Capital punishment in Uruguay

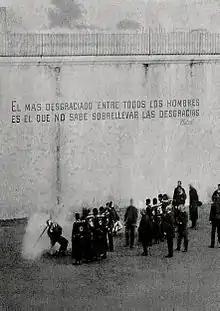
This picture shows the time of execution of criminals Facundo Luna and Carlos Bejarano in the Prison of Miguelete, Montevideo in 1892. The executions were performed in the presence of public in attendance and inmates in the prison yard. On the wall, a quote attributed to Plato can be seen: ""The most wretched amongst all men is he who cannot endure misfortune"".

Capital punishment in Uruguay was abolished from the legal system in 1907 by Law N° 3238, passed during the government of president Claudio Williman, and later removed from the constitutional system in 1918. The death penalty had been expressly established by Uruguayan Constitution of 1830.